Loring D. Dewey

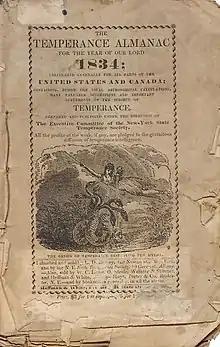
"The Temperance Almanac" (1834), printed by Dewey

Loring Daniel Dewey (1791–1867) was an early 19th-century Presbyterian minister, an agent of the American Colonization Society, an active supporter of colonization societies, a printer, and a reformer.